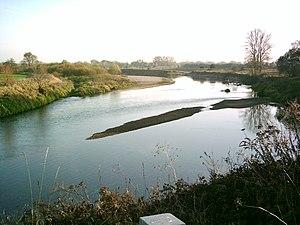
La Mulde est une rivière en Saxe et en Saxe-Anhalt, Allemagne, et un affluent de l'Elbe.